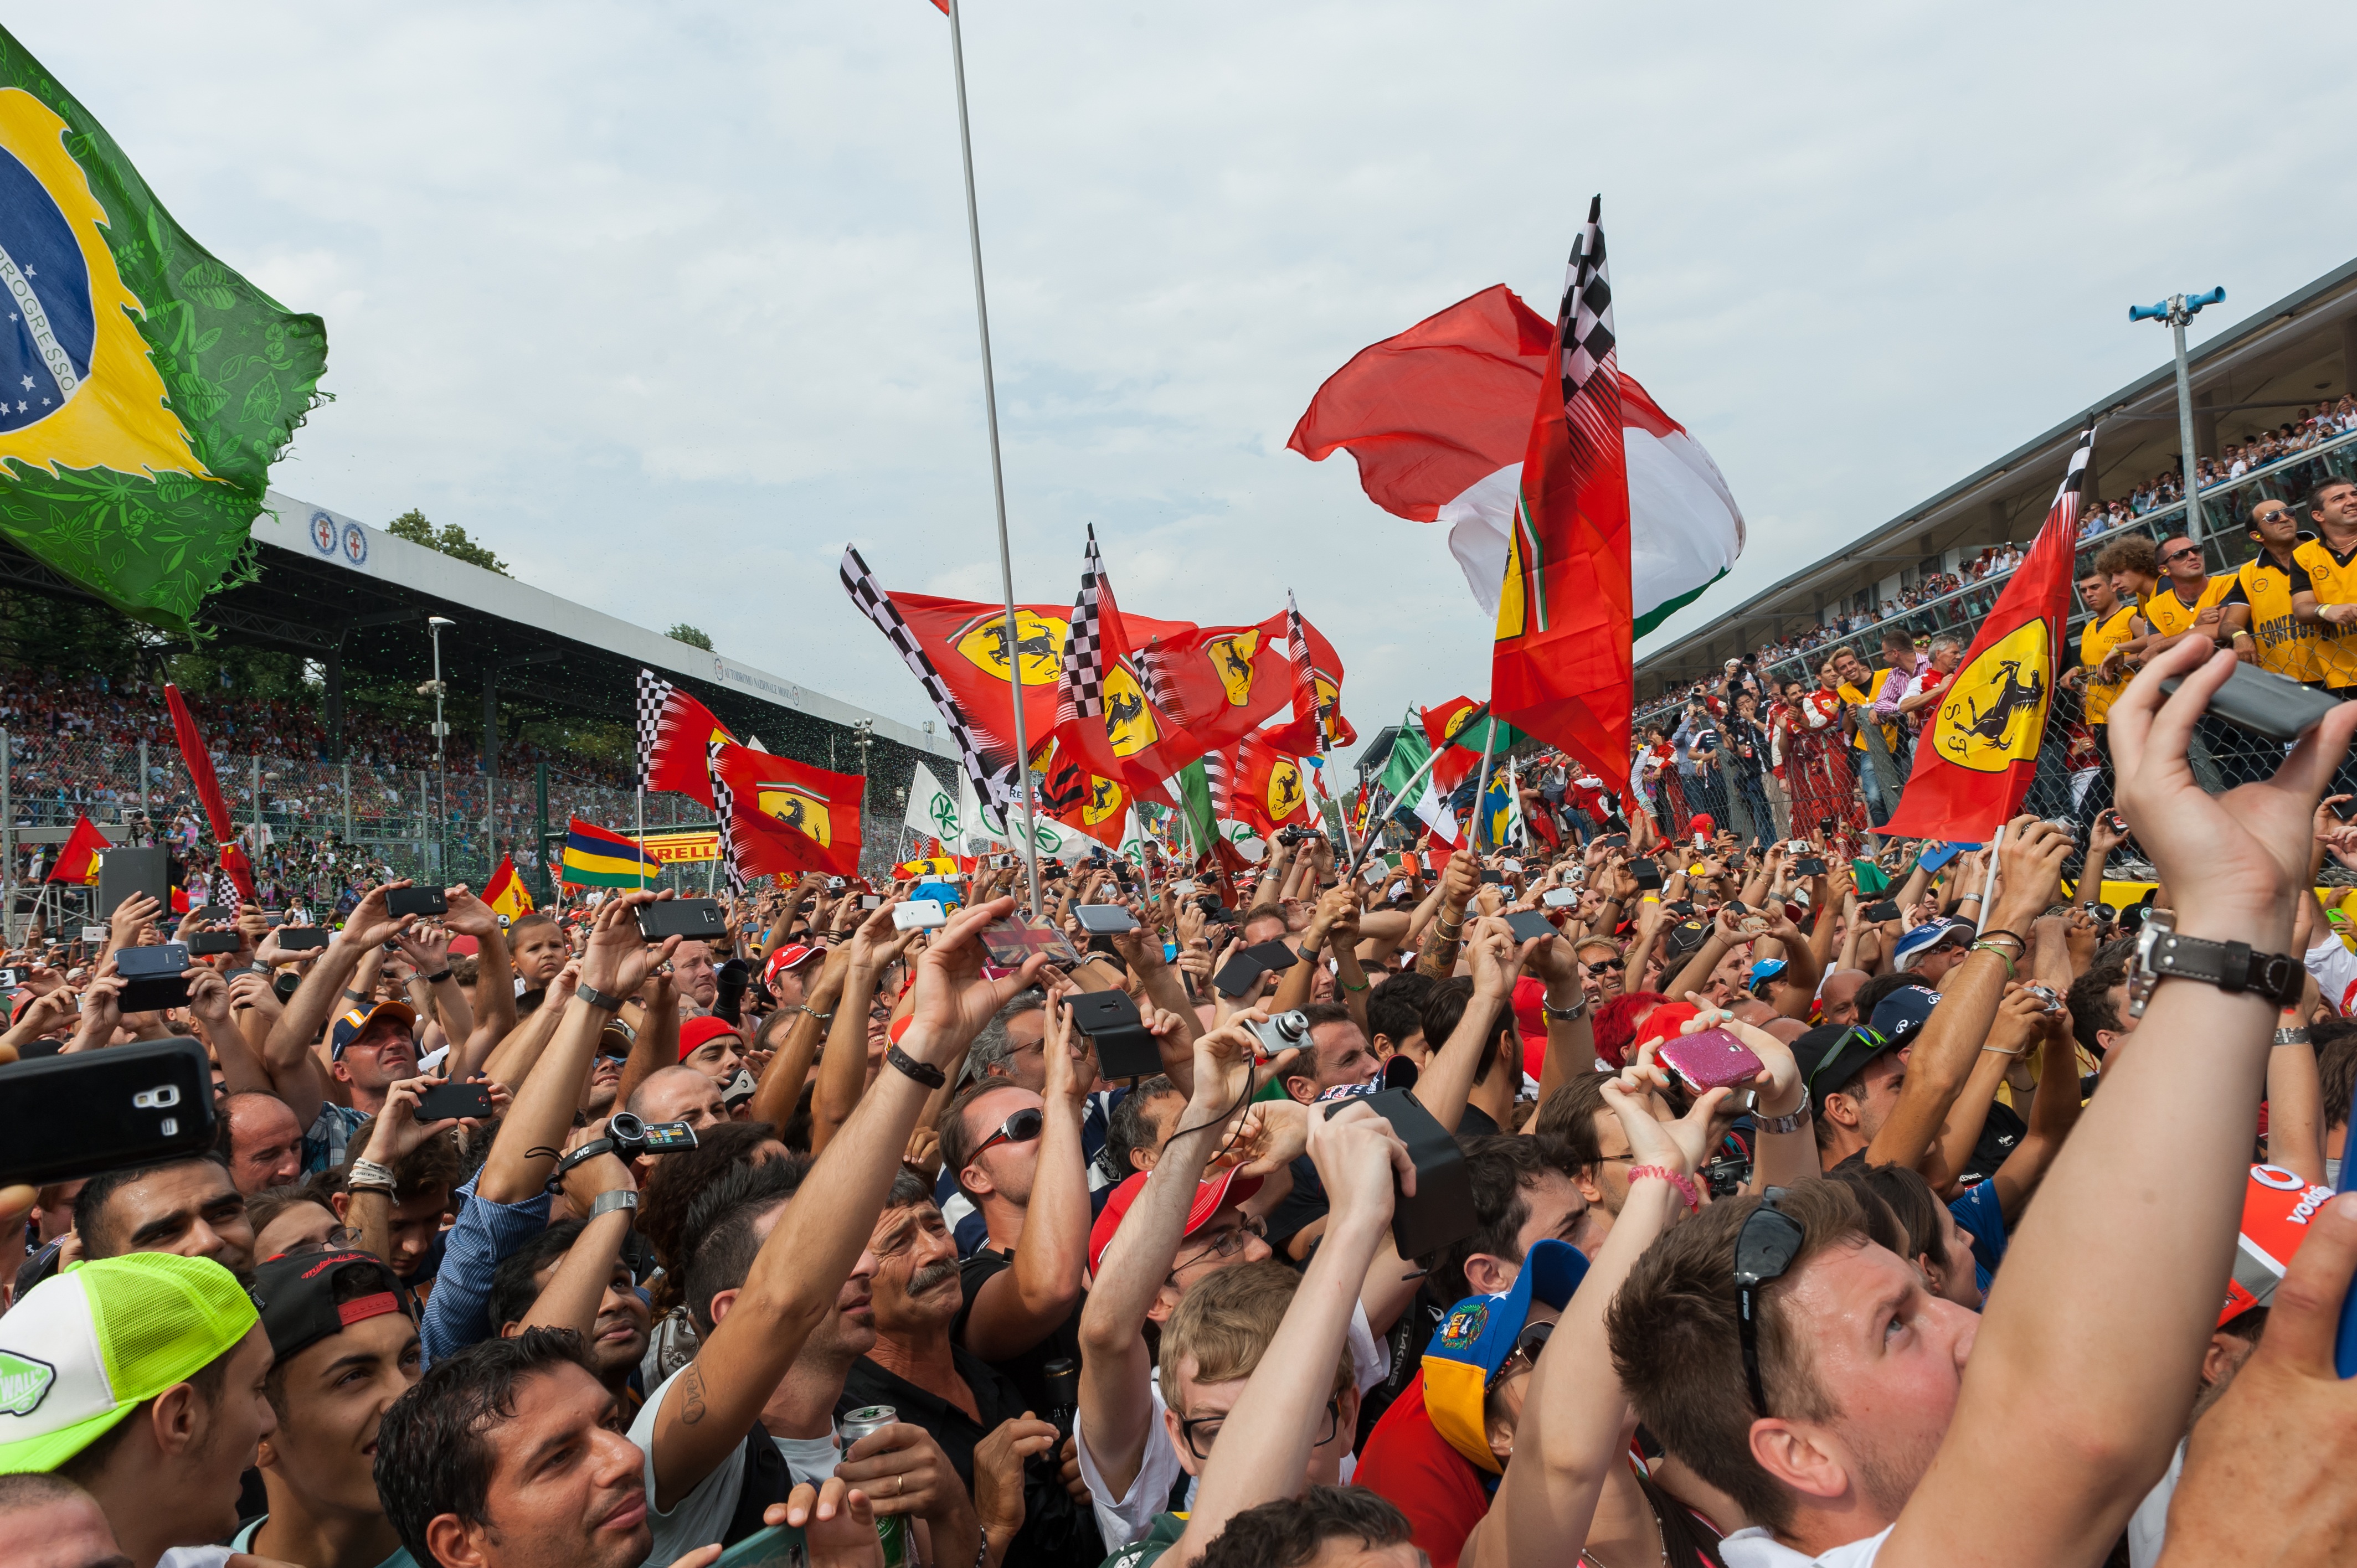
people, sport, crowd, audience, carnival, cheering, festival, public, event, f1, engines, fans, podium, monza, festivity, formula 1, pride parade, spring break